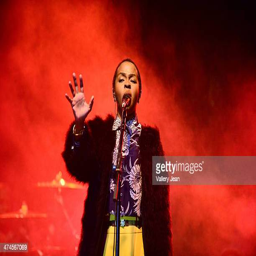
neo soul artist performs at festival